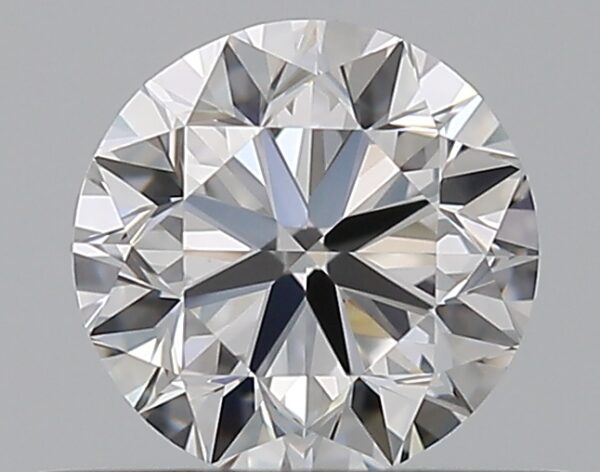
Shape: round
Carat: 0.5
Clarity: VVS1
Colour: D
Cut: VG
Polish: EX
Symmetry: VG
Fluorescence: N
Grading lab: GIA
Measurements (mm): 4.91 x 4.97 x 3.16